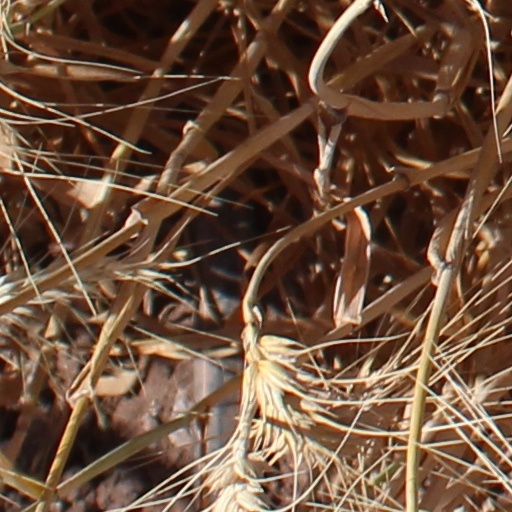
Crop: wheat